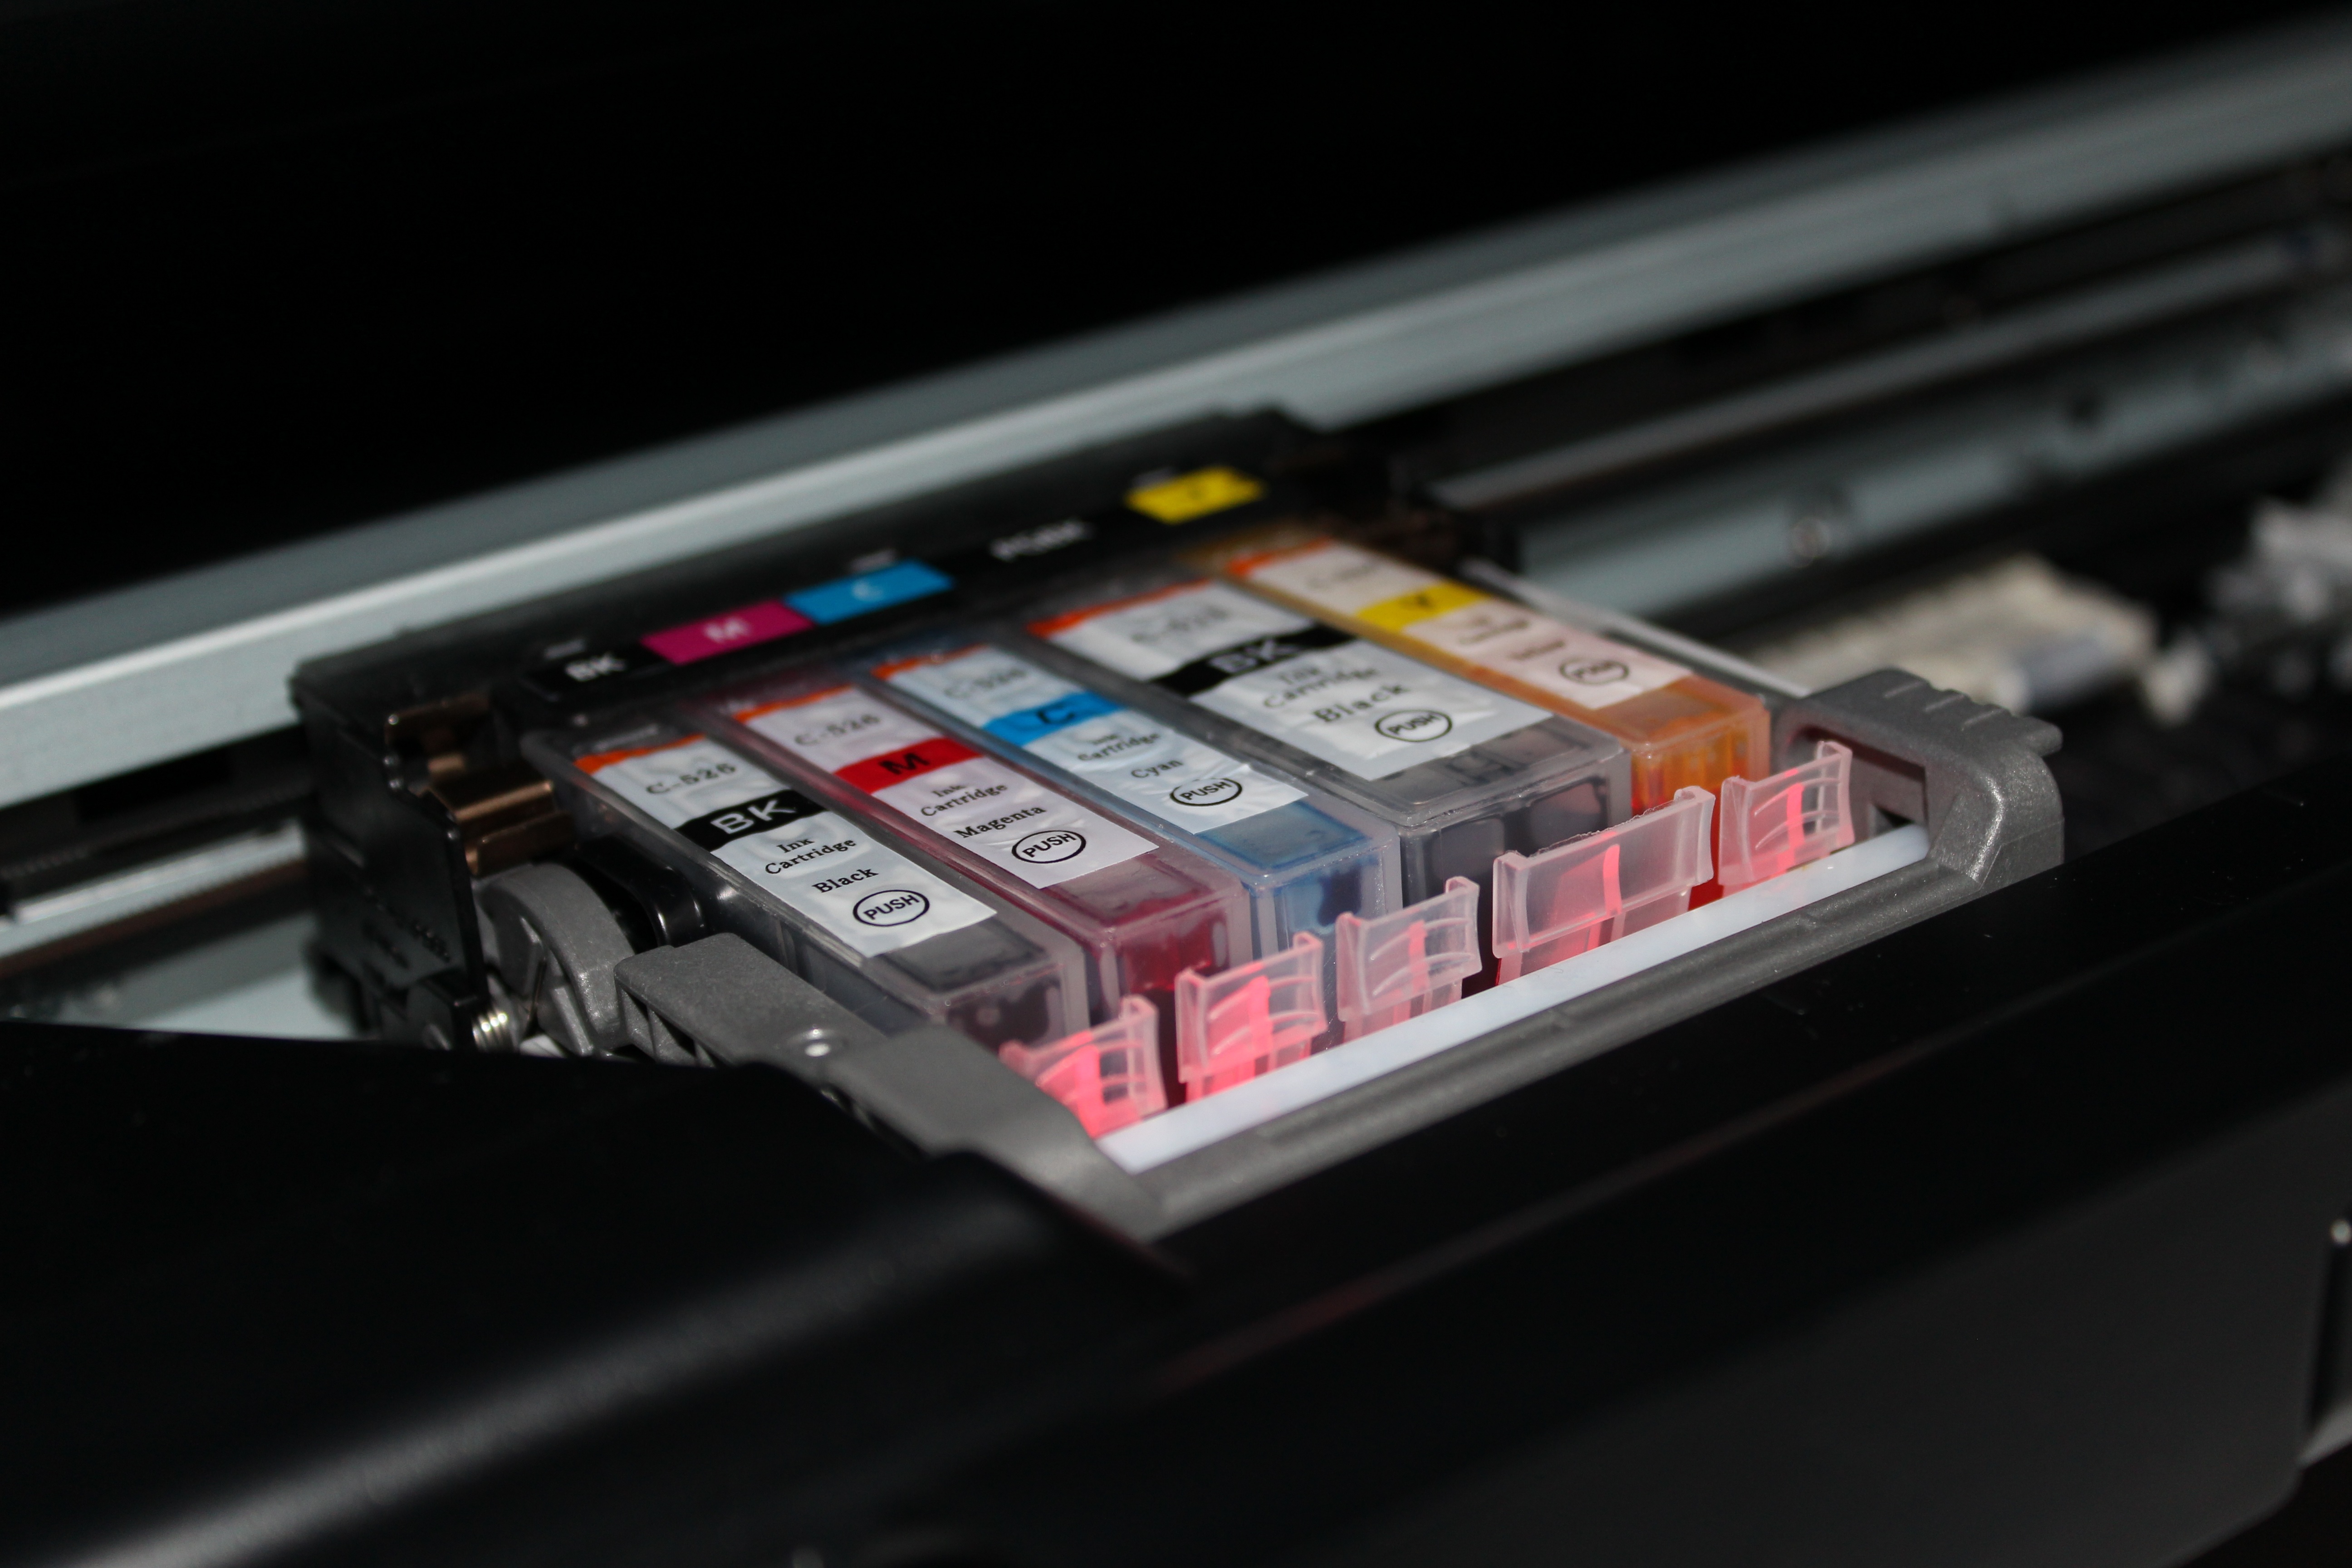
technology, print, gadget, laser, colors, electronics, printer, cartridges, fillings, cmyk, personal computer hardware